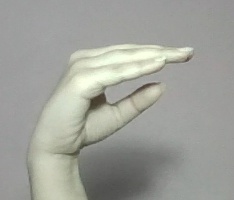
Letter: jeem